Arboretum national des Barres

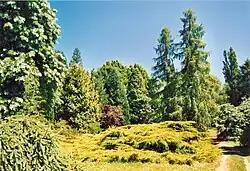

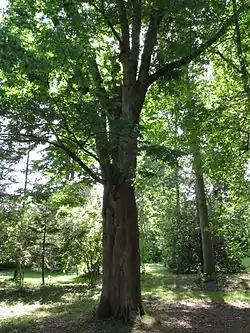

The Arboretum national des Barres (35 hectares) is a national arboretum located in Nogent-sur-Vernisson, Loiret, Centre-Val de Loire, France. It is open daily in the warmer months; an admission fee is charged. Closure is planned for the end of year 2018 because subsidy from local and national government is too short.